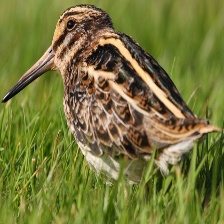
Species: JACK SNIPE
Scientific name: LYMNOCRYPTES MINIMUS